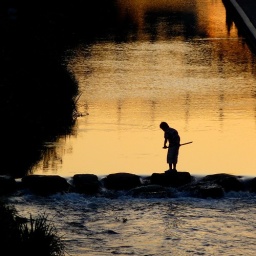
A boy crosses Chonggyecheon stream near Dongdaemun market at sunset, Seoul.